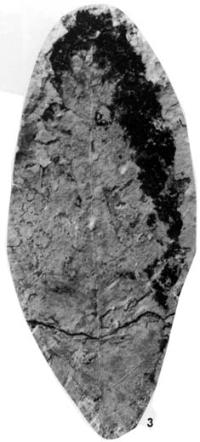
一个化石属于被子植物，其特征描述:leaf widely ovate, or elliptic, leaf apex acute or attenuate; leaf base probably acute. leaf margin toothed, with typical urticoid type tooth, tooth sides convex-convex (a1) and sinuses broadly rounded. venation craspedodromous.